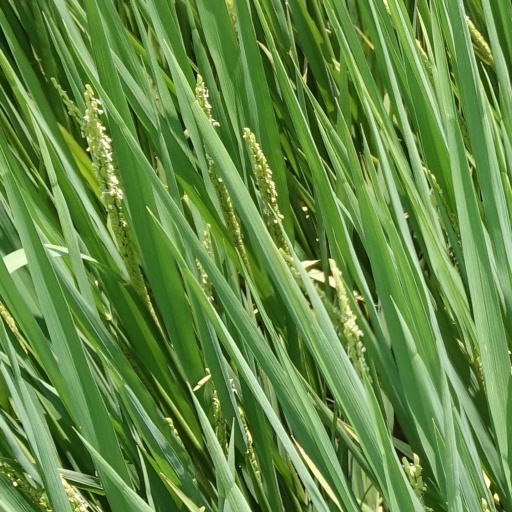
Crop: rice